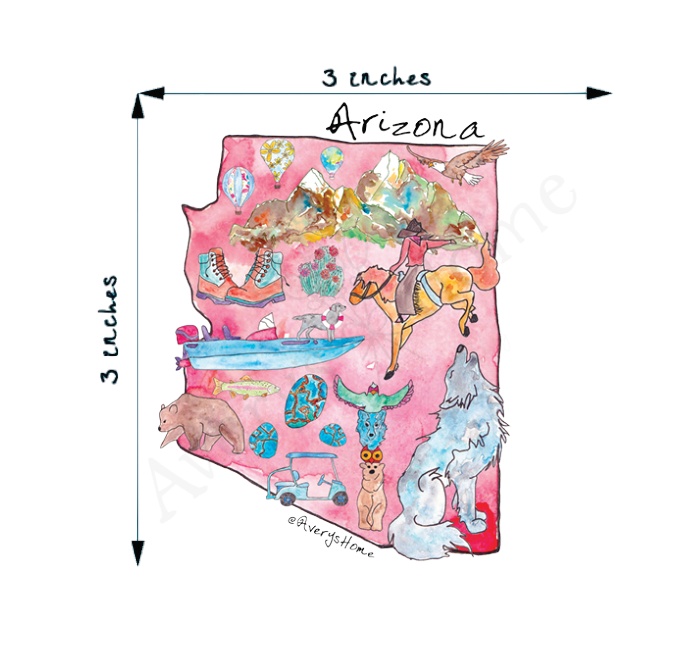
Arizona State Icon Map Art 3" White Vinyl Die-Cut Sticker
High-quality, individually die-cut permenant 3" white semi-gloss vinyl stickers of Avery Jackson's watercolor art. Each sticker is matte laminated for added durability and aesthetic appeal. These die-cut stickers are suitable for indoor and outdoor use, UV resistant, and will stick to most surfaces. These cute stickers are great for decorating laptops, water bottles, car windows, coolers, kayaks, suitcases, bikes, phone cases, journals, and more.
Brand: Avery's Home
Category: Arts & Entertainment > Hobbies & Creative Arts > Arts & Crafts > Art & Crafting Materials > Embellishments & Trims > Decorative Stickers